Ivan Doig

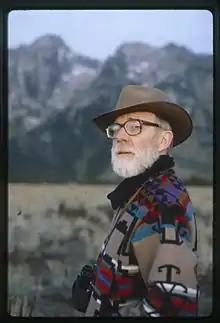
Teton range, Wyoming - Closeup of Ivan Doig at base of mountains (Photo by Carol Doig)

Ivan Doig (June 27, 1939 – April 9, 2015) was an American author and novelist, widely known for his sixteen fiction and non-fiction books set mostly in his native Montana, celebrating the landscape and people of the post-war American West.